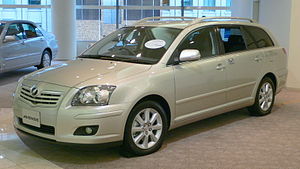
Årets Brugtbil
Årets Brugtbil 2013: Toyota Avensis, årgang 2007
Årets Brugtbil er en årlig kåring af det bedste brugtbilskøb i Danmark. Kåringen foregår i samspil mellem brugerne på BilBasen, FDM og motorjournalister fra de største danske bilmedier, såsom Bil Magasinet, Bil Markedet, Ekstra Bladet, BT, Århus Stiftstidende, Jyllands-Posten med flere.